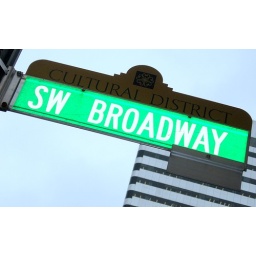
I took this picture by putting the flash of the camera on because the street sign reflects the light.